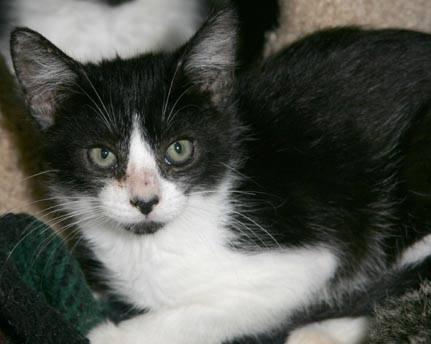
cat